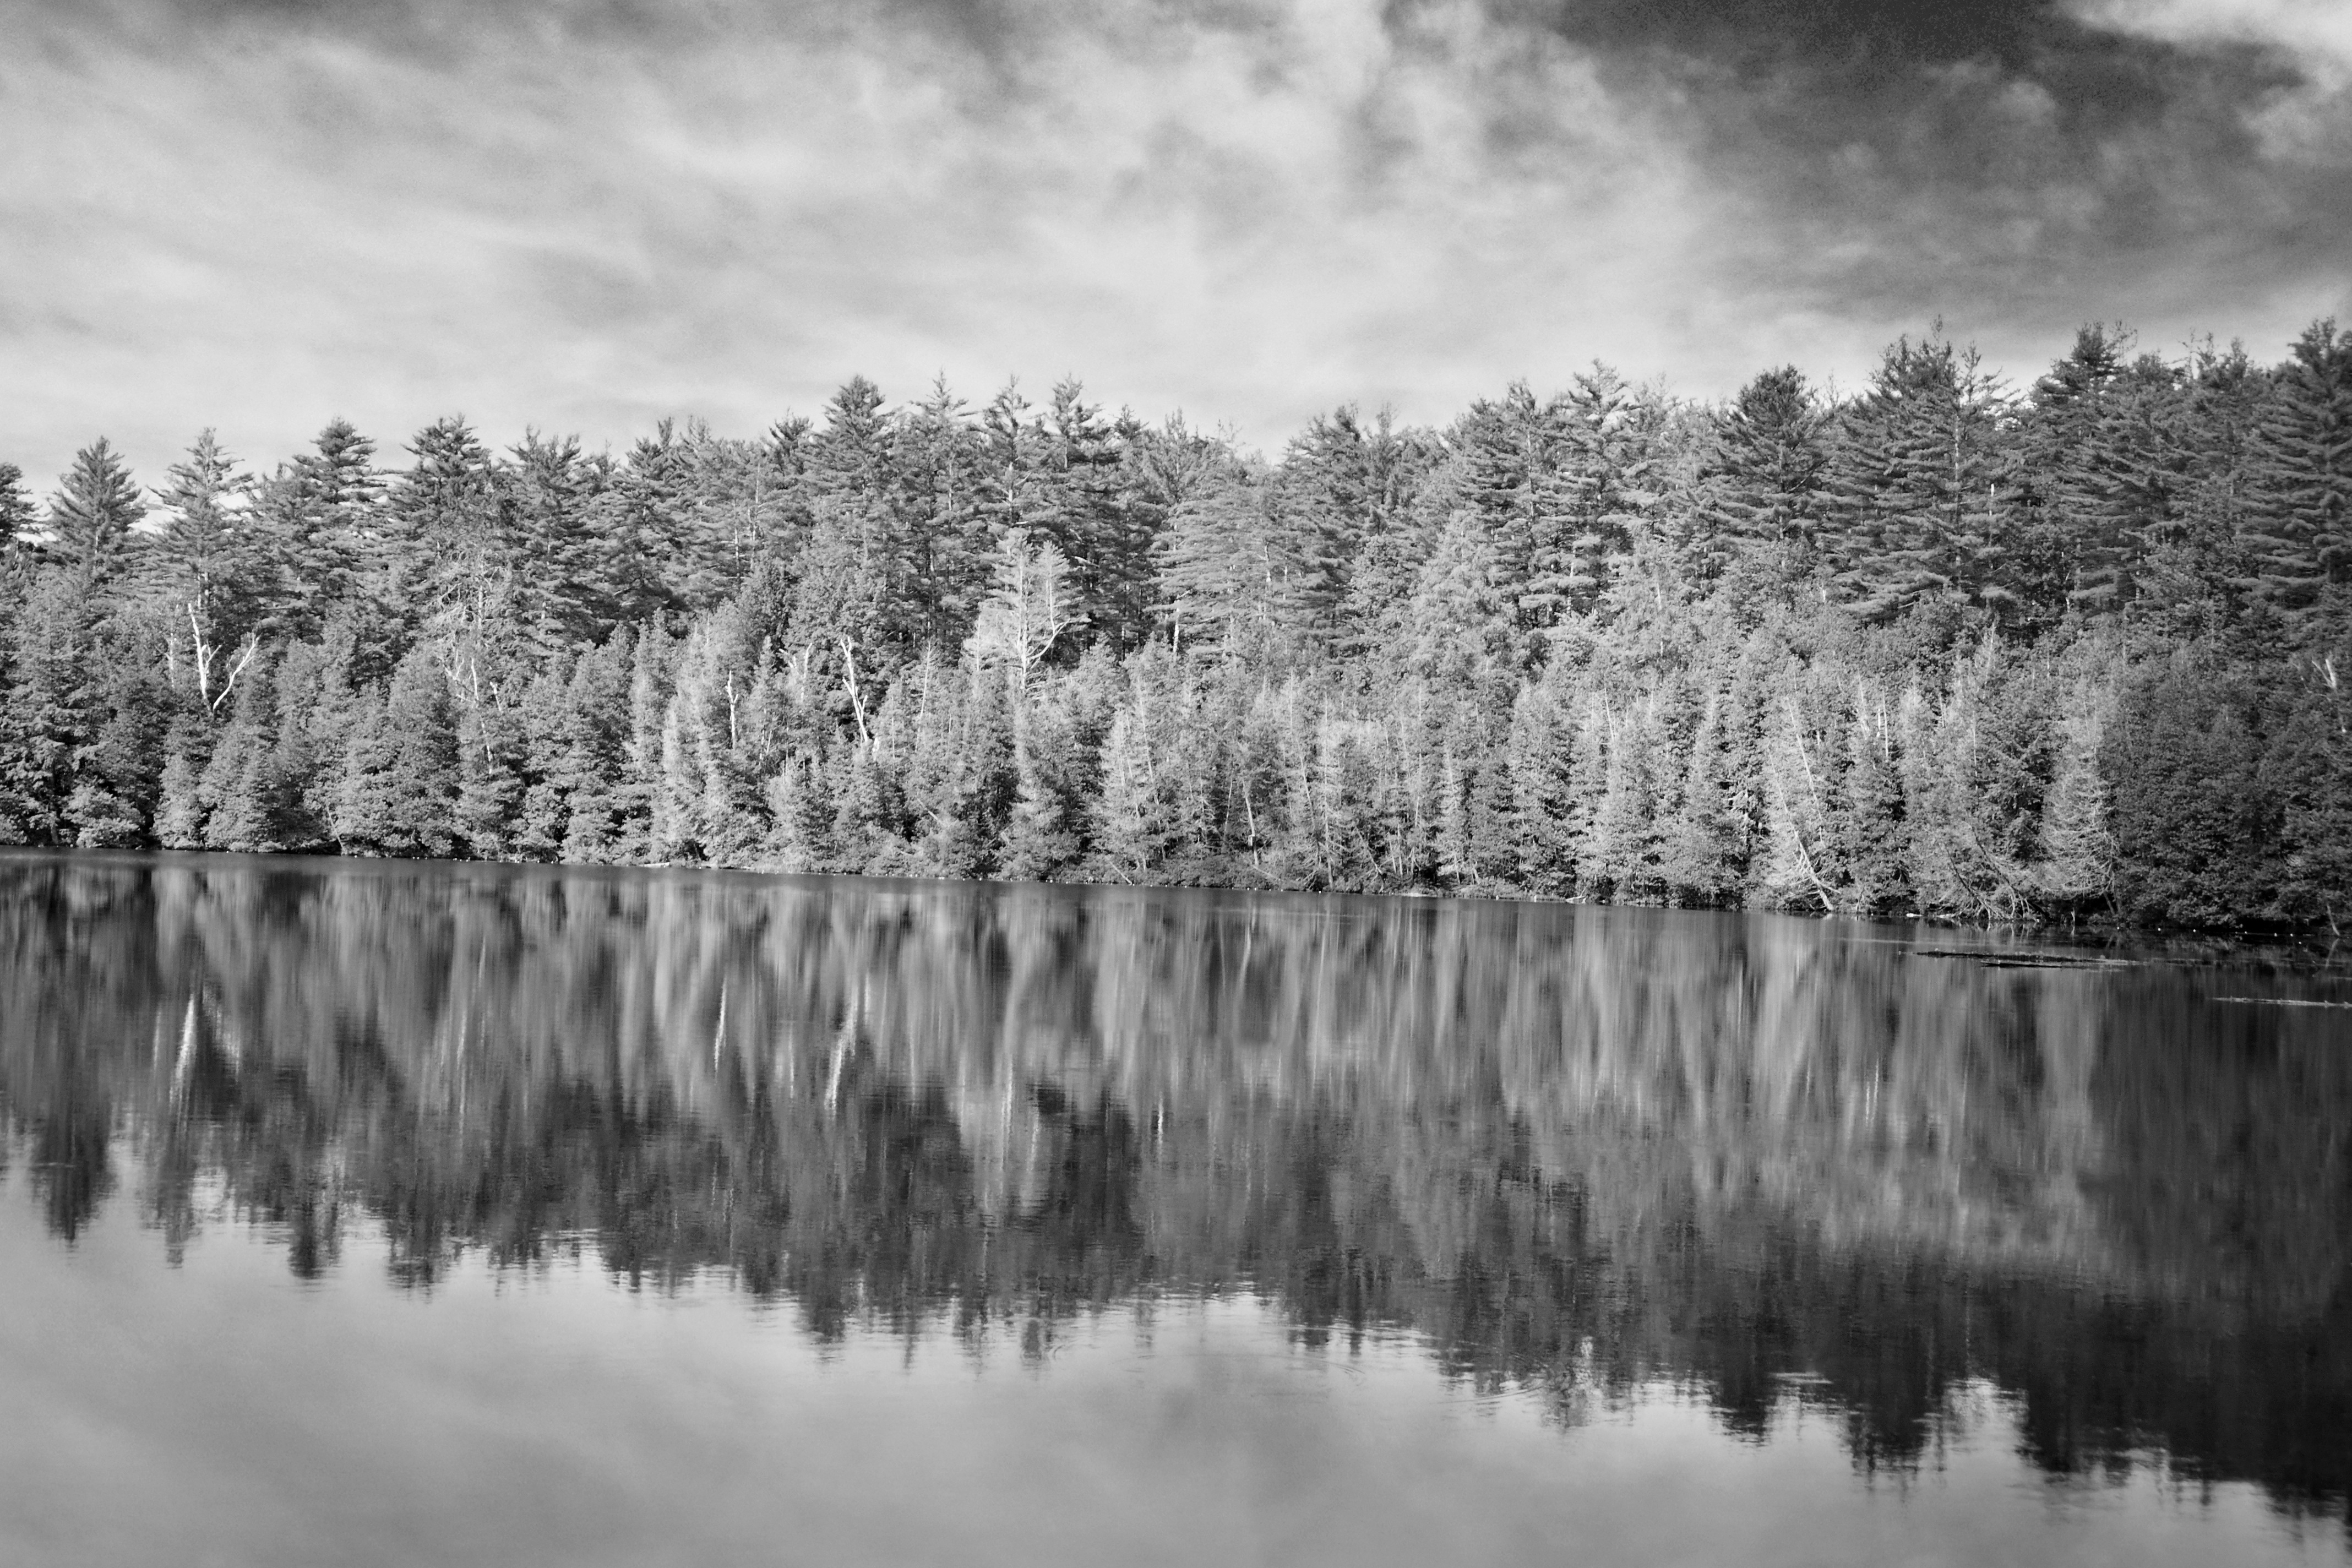
landscape, tree, water, nature, forest, grass, wilderness, branch, winter, cloud, black and white, plant, mist, photography, leaf, lake, frost, reflection, autumn, monochrome, season, wetland, reflections, woodland, habitat, monochrome photography, natural environment, atmospheric phenomenon, woody plant